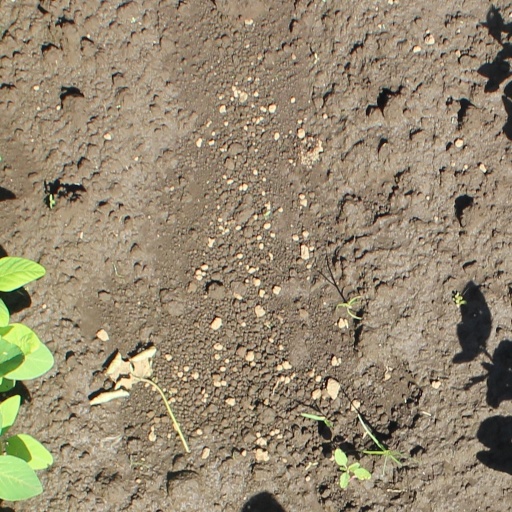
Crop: soybean